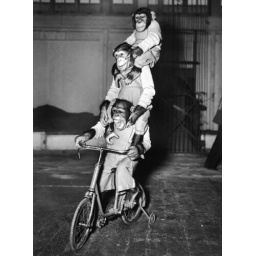
Three chimpanzees sitting on each others' shoulders on a bike with stabilizers, 1953. (Photo by FPG/Hulton Archive/Getty Images)